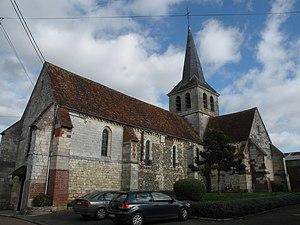
église Saint-Martin d'Haudivillers